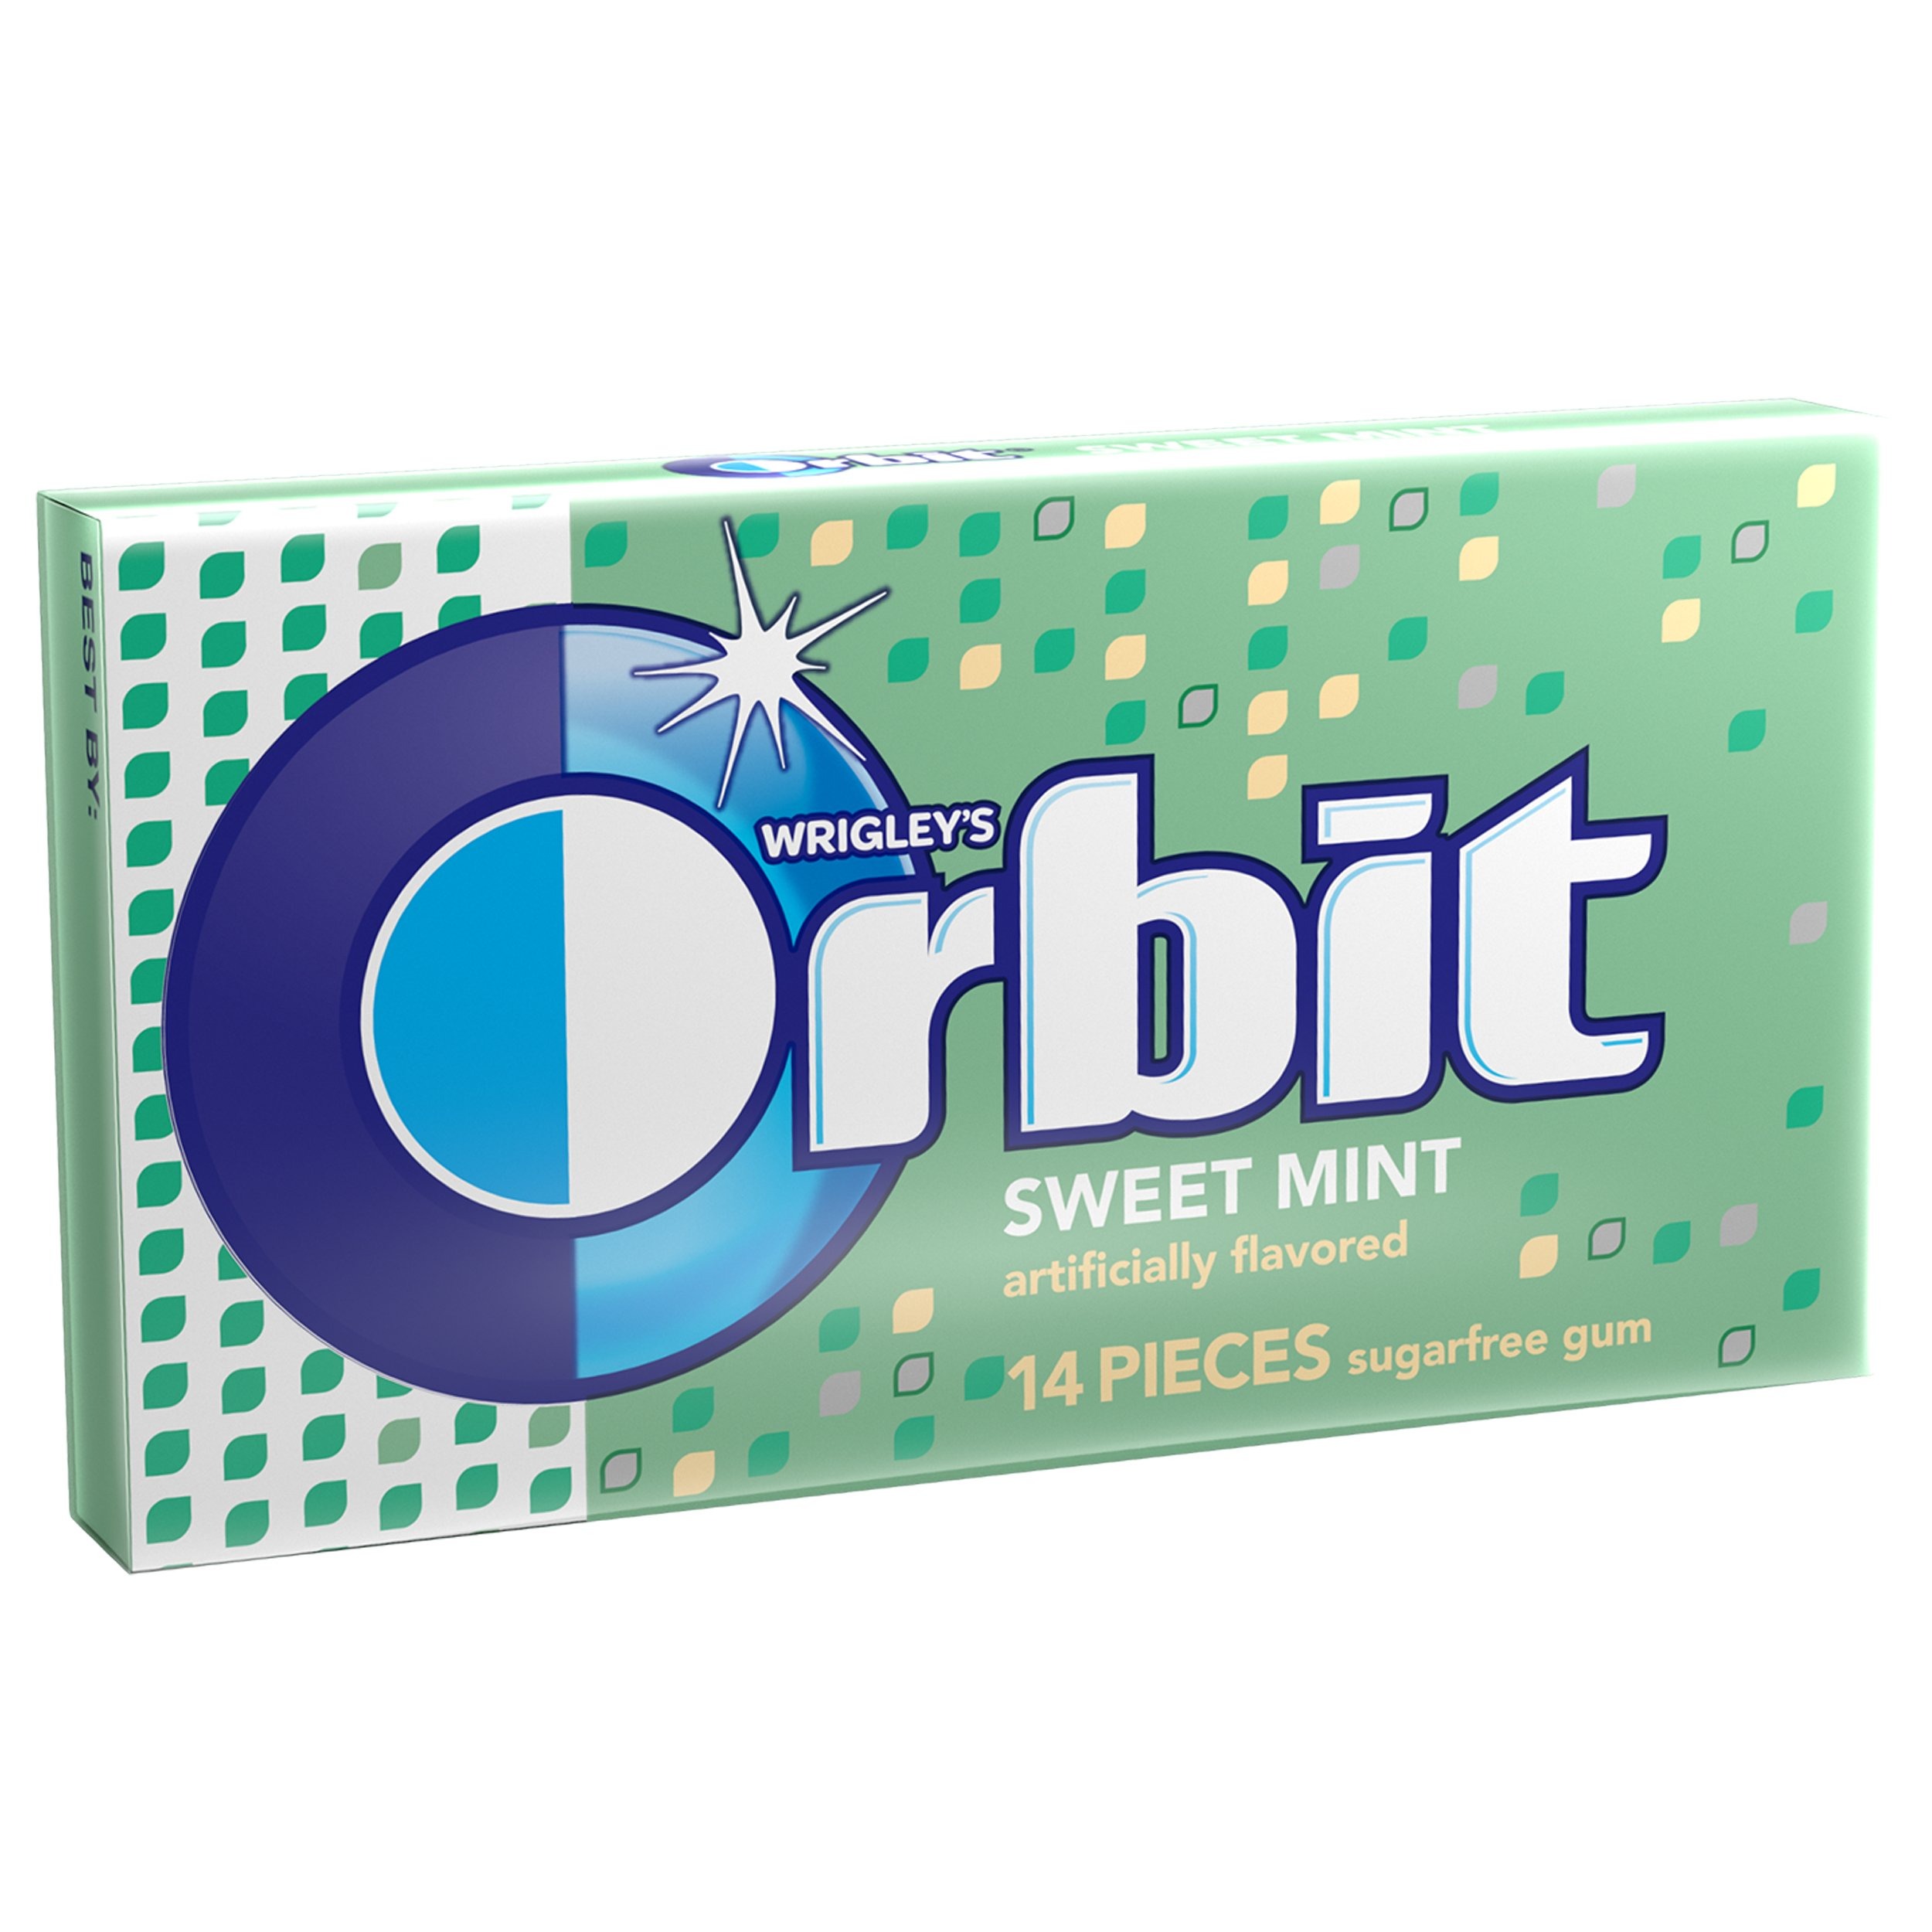
Item Name: Orbit Sweet Mint Sugarfree Gum, Single Pack (14 Pieces)
Bullet Point 1: Orbit gum has received the American dental association seal of acceptance in recognition of the oral-care benefits of chewing sugar-free gum
Bullet Point 2: This is just one of many orbit flavors—try them all
Value: 14.0
Unit: Count

Price: 1.59